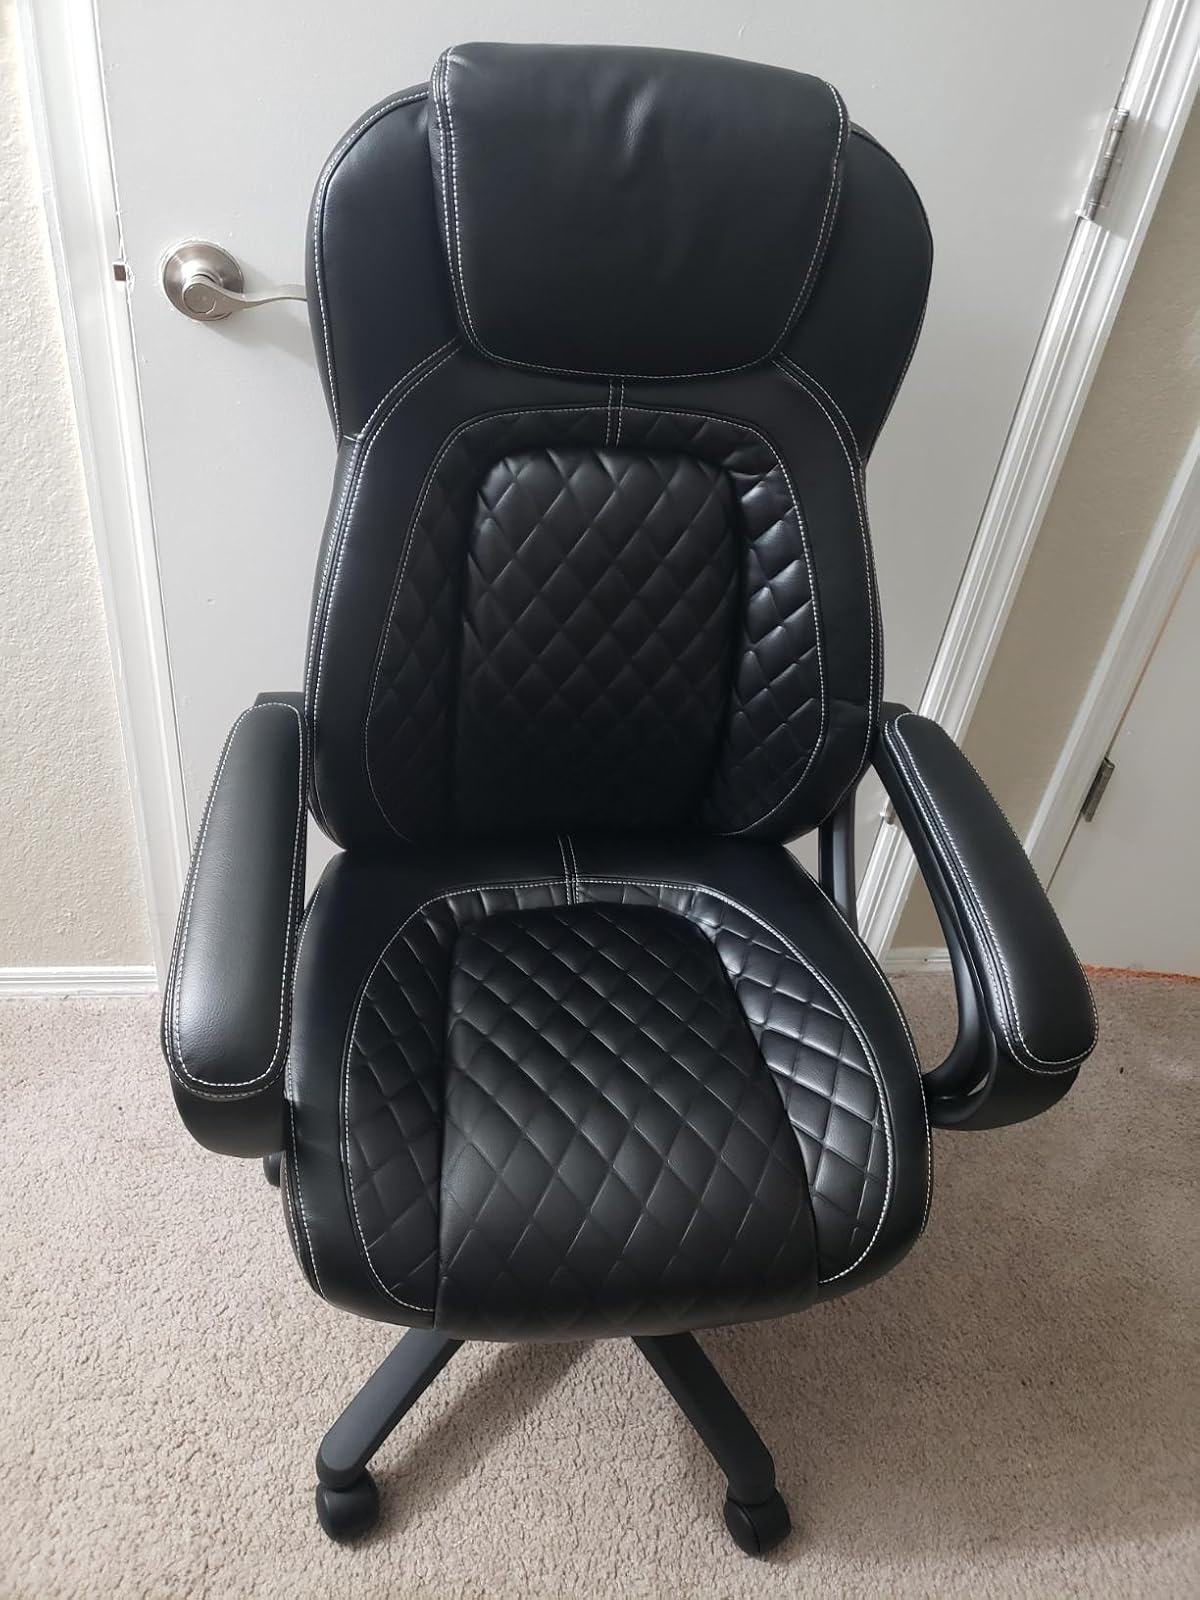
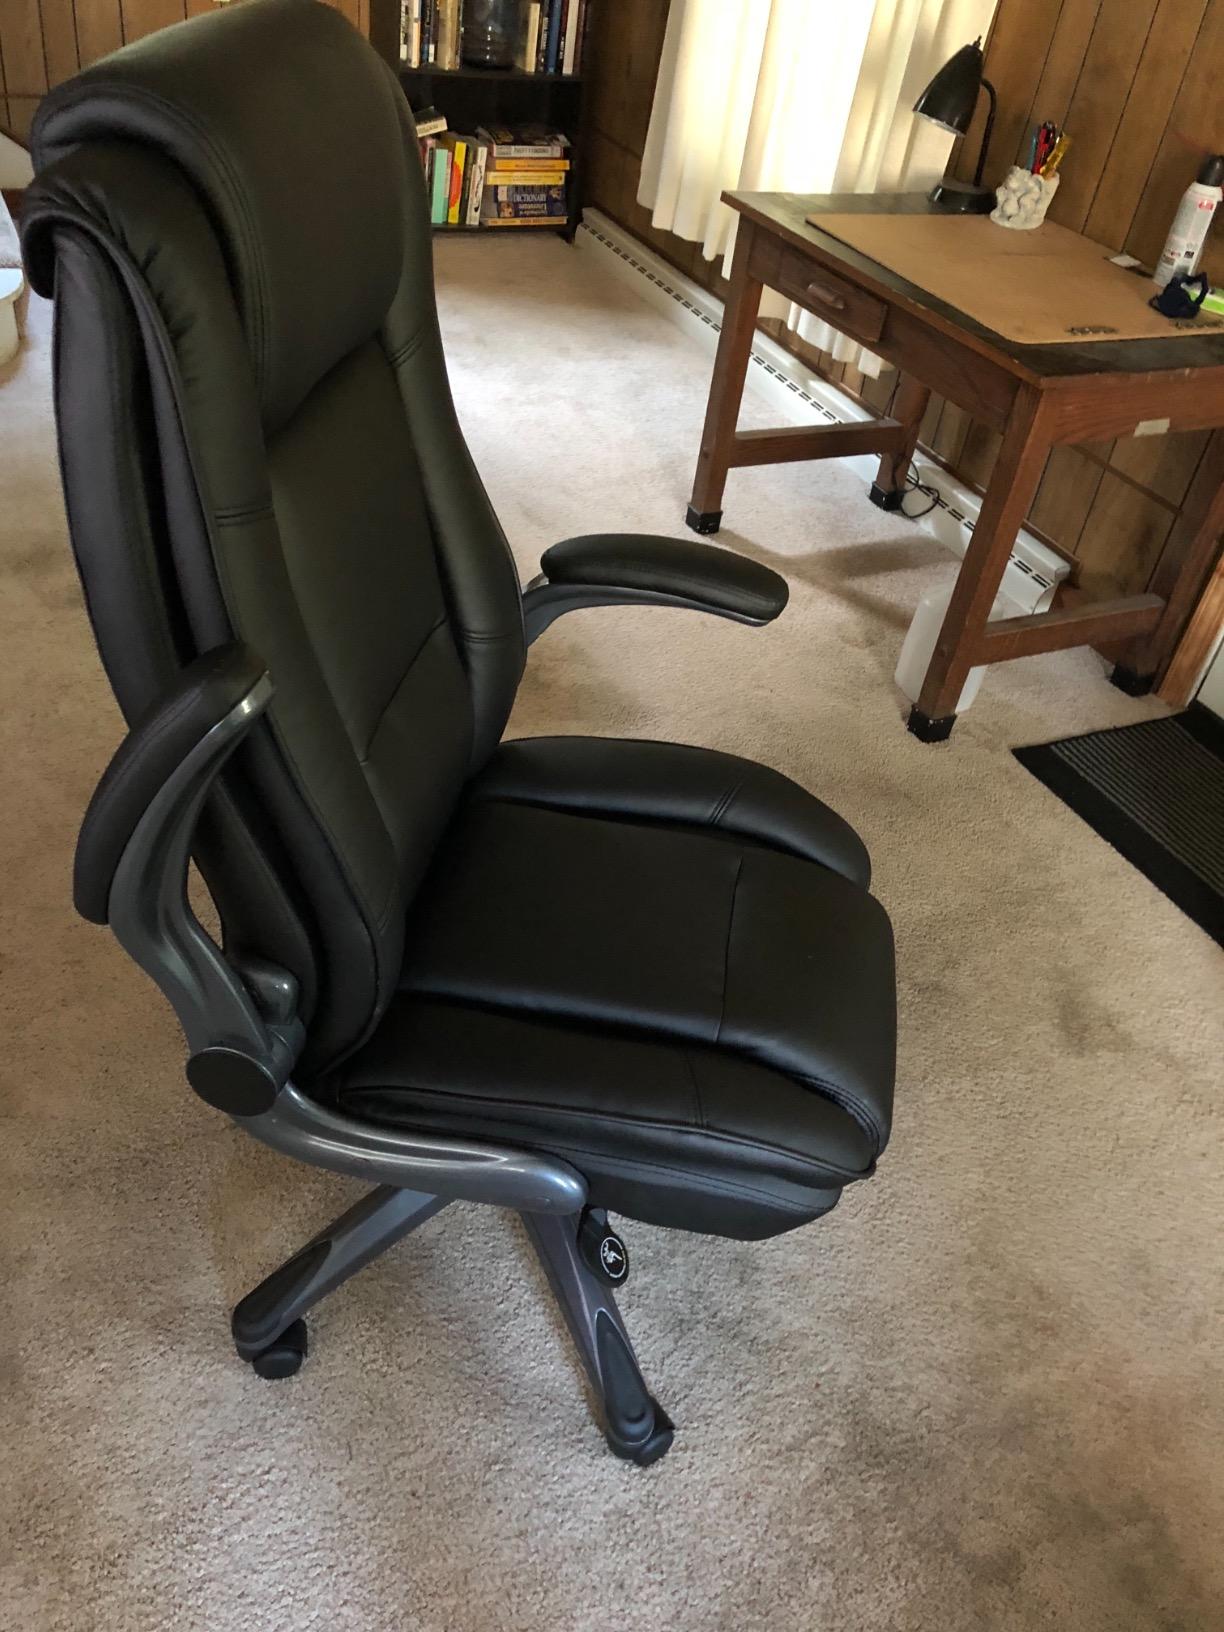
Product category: items_chair
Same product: no